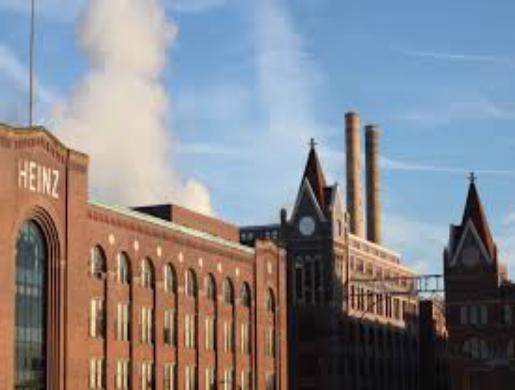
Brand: H. J. Heinz
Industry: Food